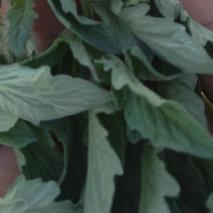
Crop: Tomato
Condition: bacterial-floundering-d